Lima bean

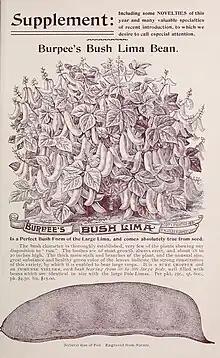
Lima beans in a seed catalogue, 1894

A lima bean (Phaseolus lunatus), also commonly known as butter bean, sieva bean, double bean or Madagascar bean, is a legume grown for its edible seeds or beans.